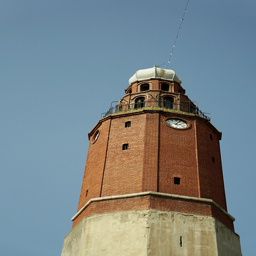
A very tall clock tower under a blue sky.
A brown clock tower with sky in the background.
The clock tower appears very tall at this angle.
A brick tower with an embedded clock on the top.
The tower of a building has a clock and railings.